Tahuata

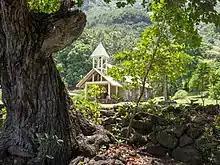
Immaculate Heart of Mary Church in Hapatoni

The island's population is decreasing. In 2022, the island had 595 inhabitants.